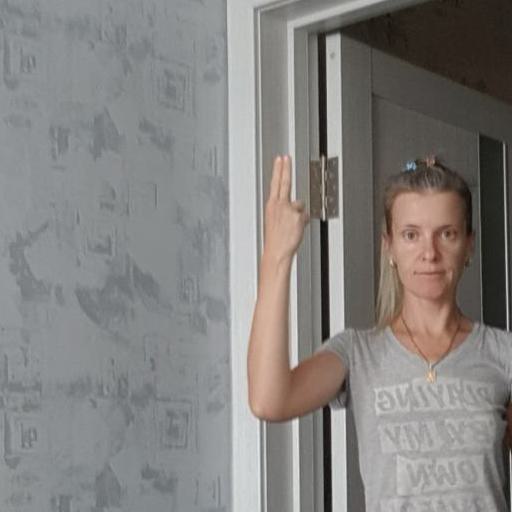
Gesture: two_up_inverted